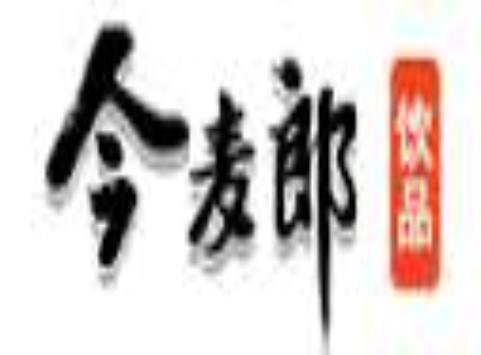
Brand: Ijml
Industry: Food